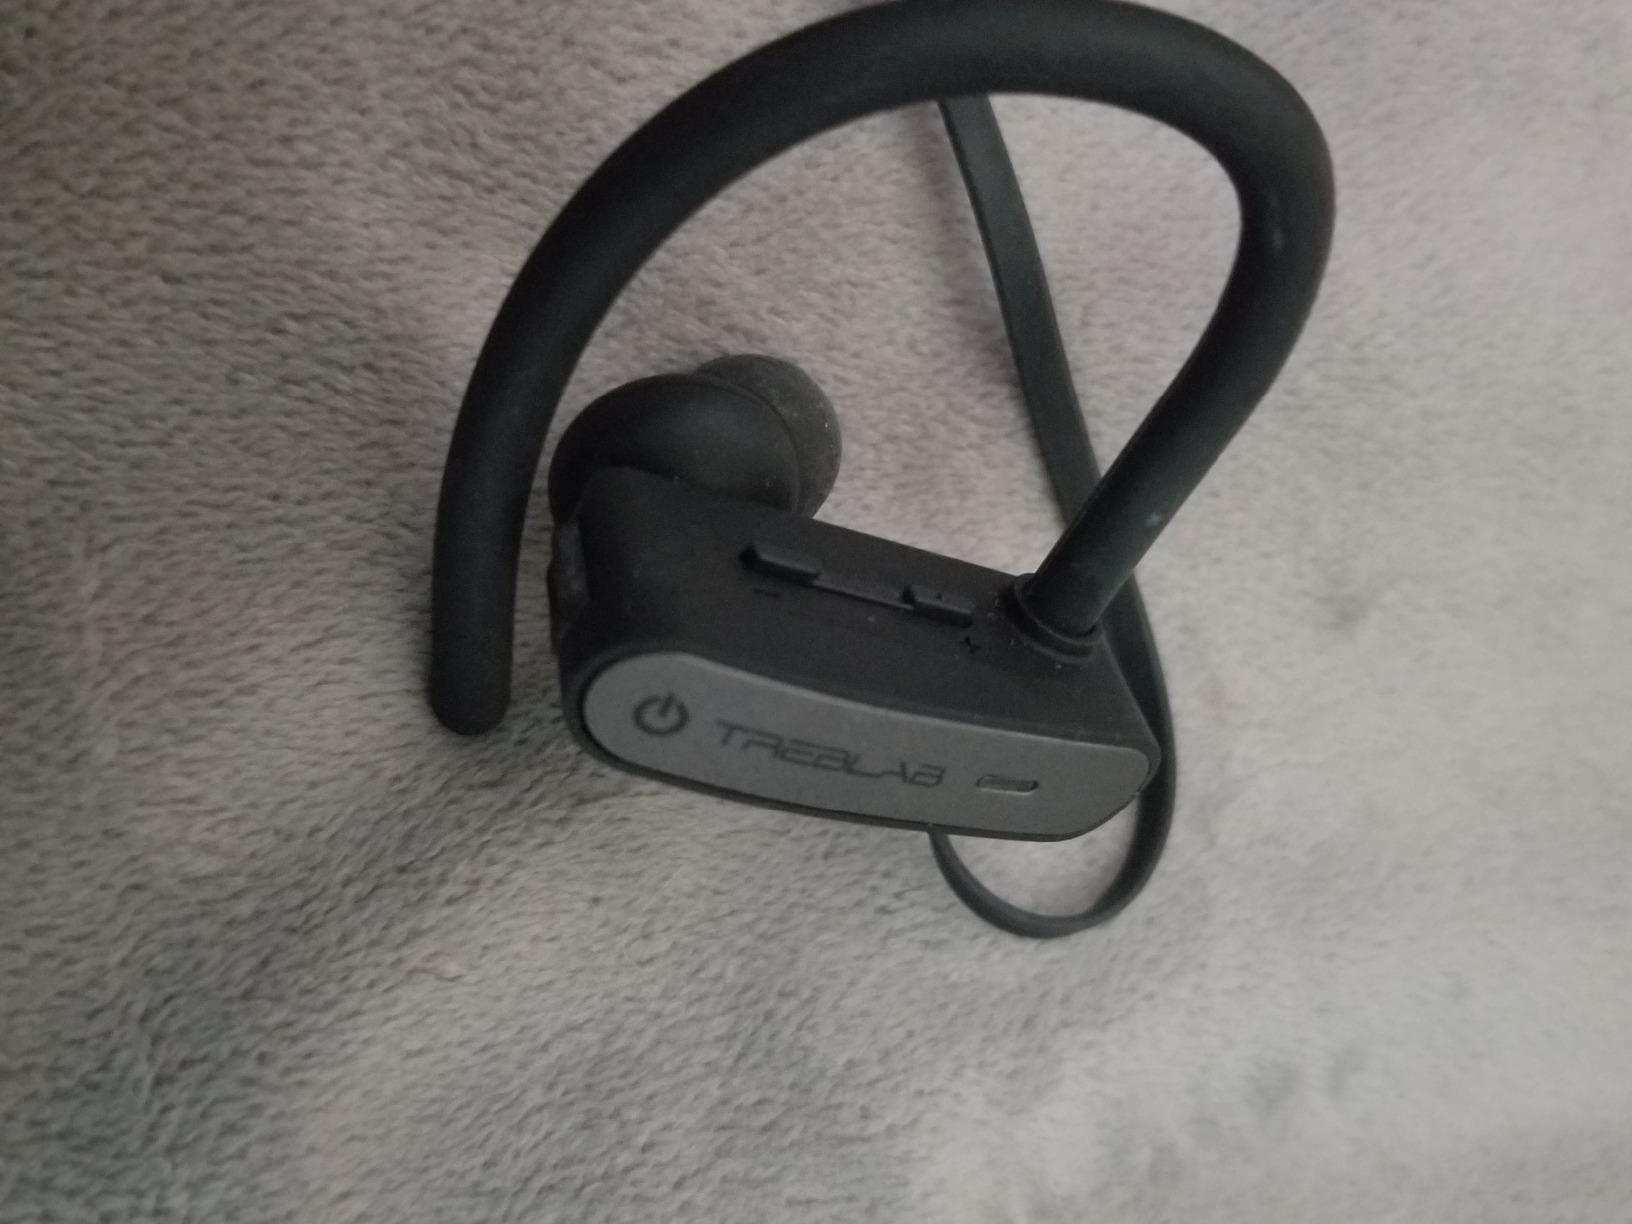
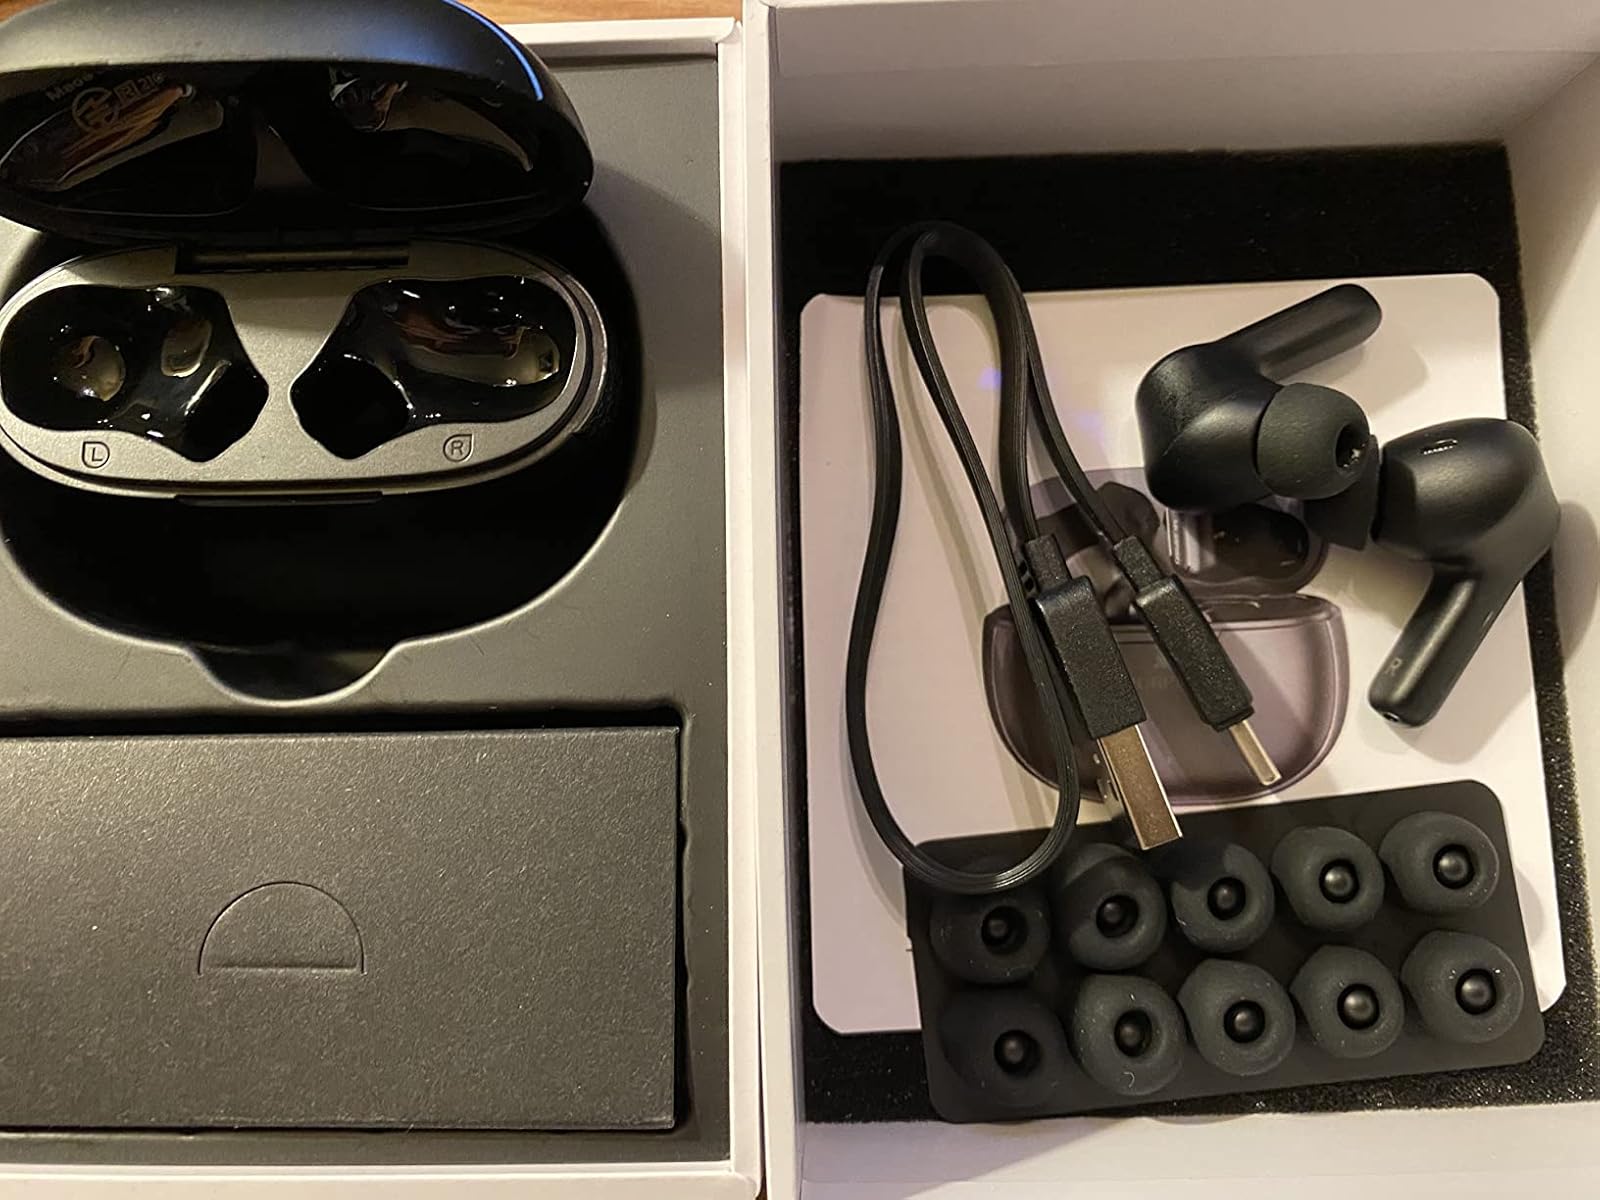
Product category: earbuds
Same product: no